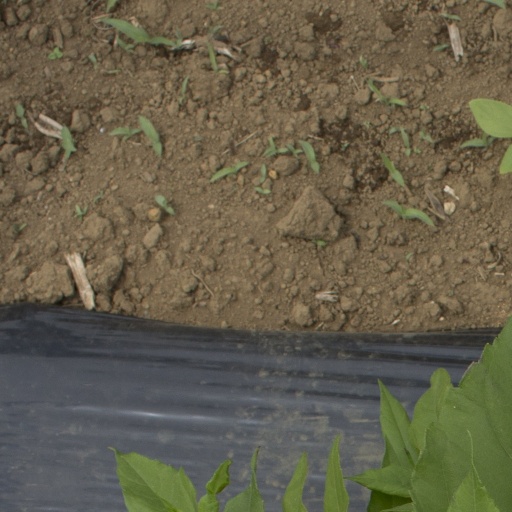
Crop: Jerusalem artichoke